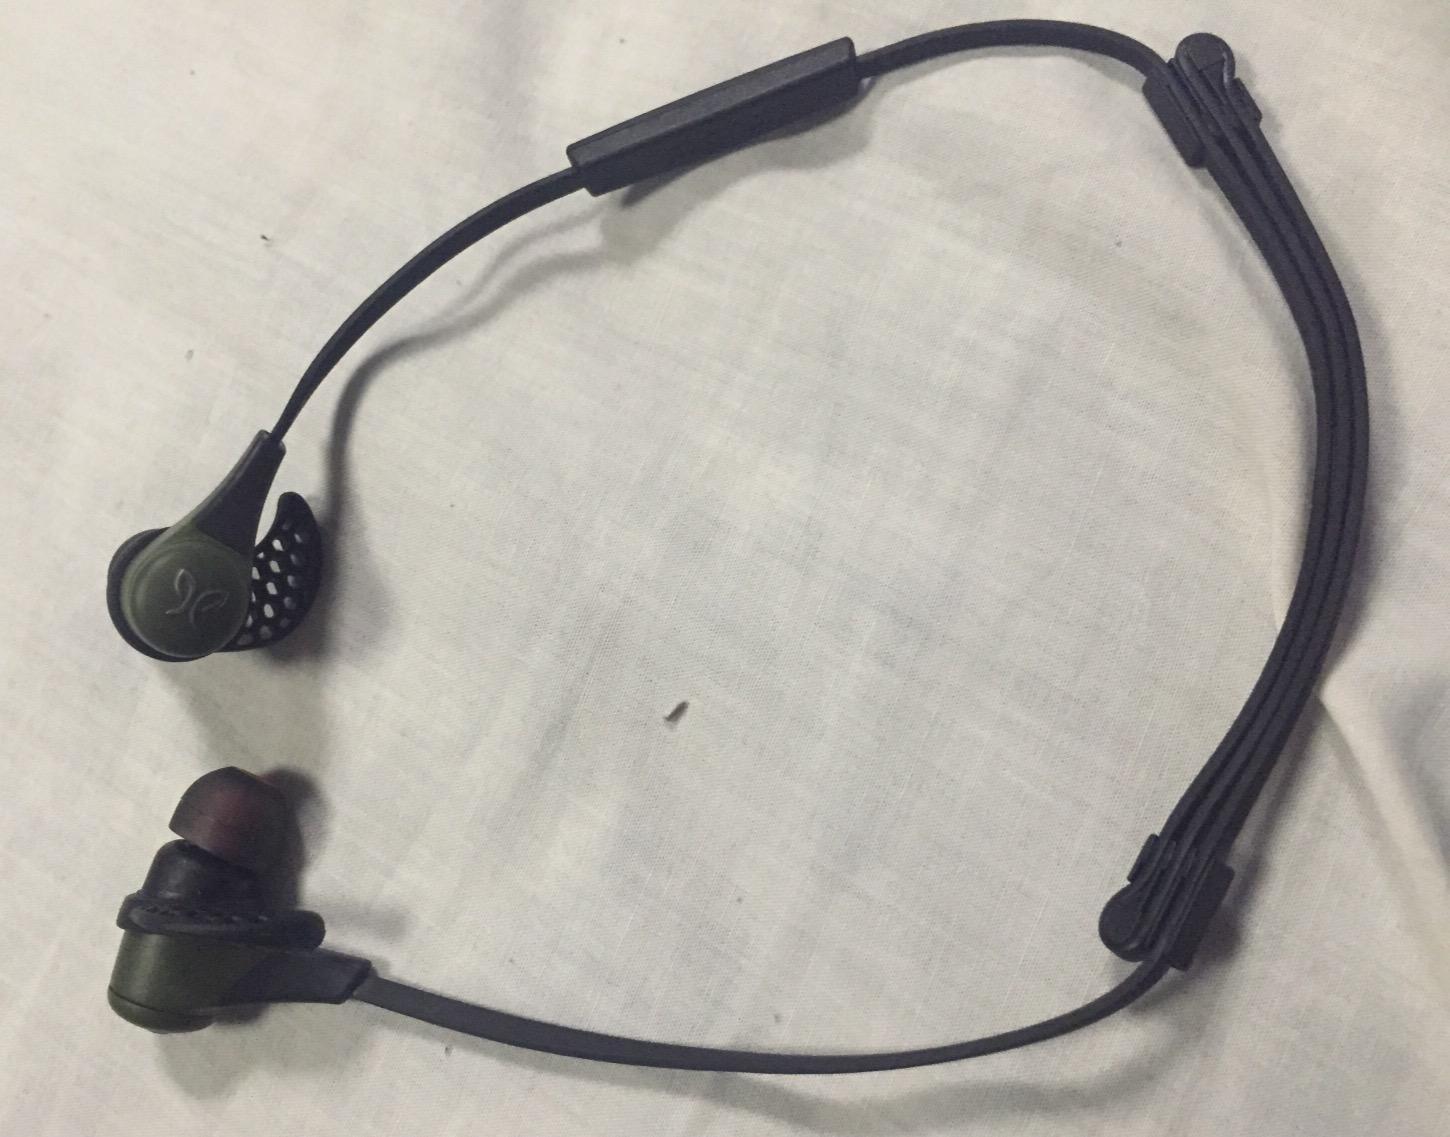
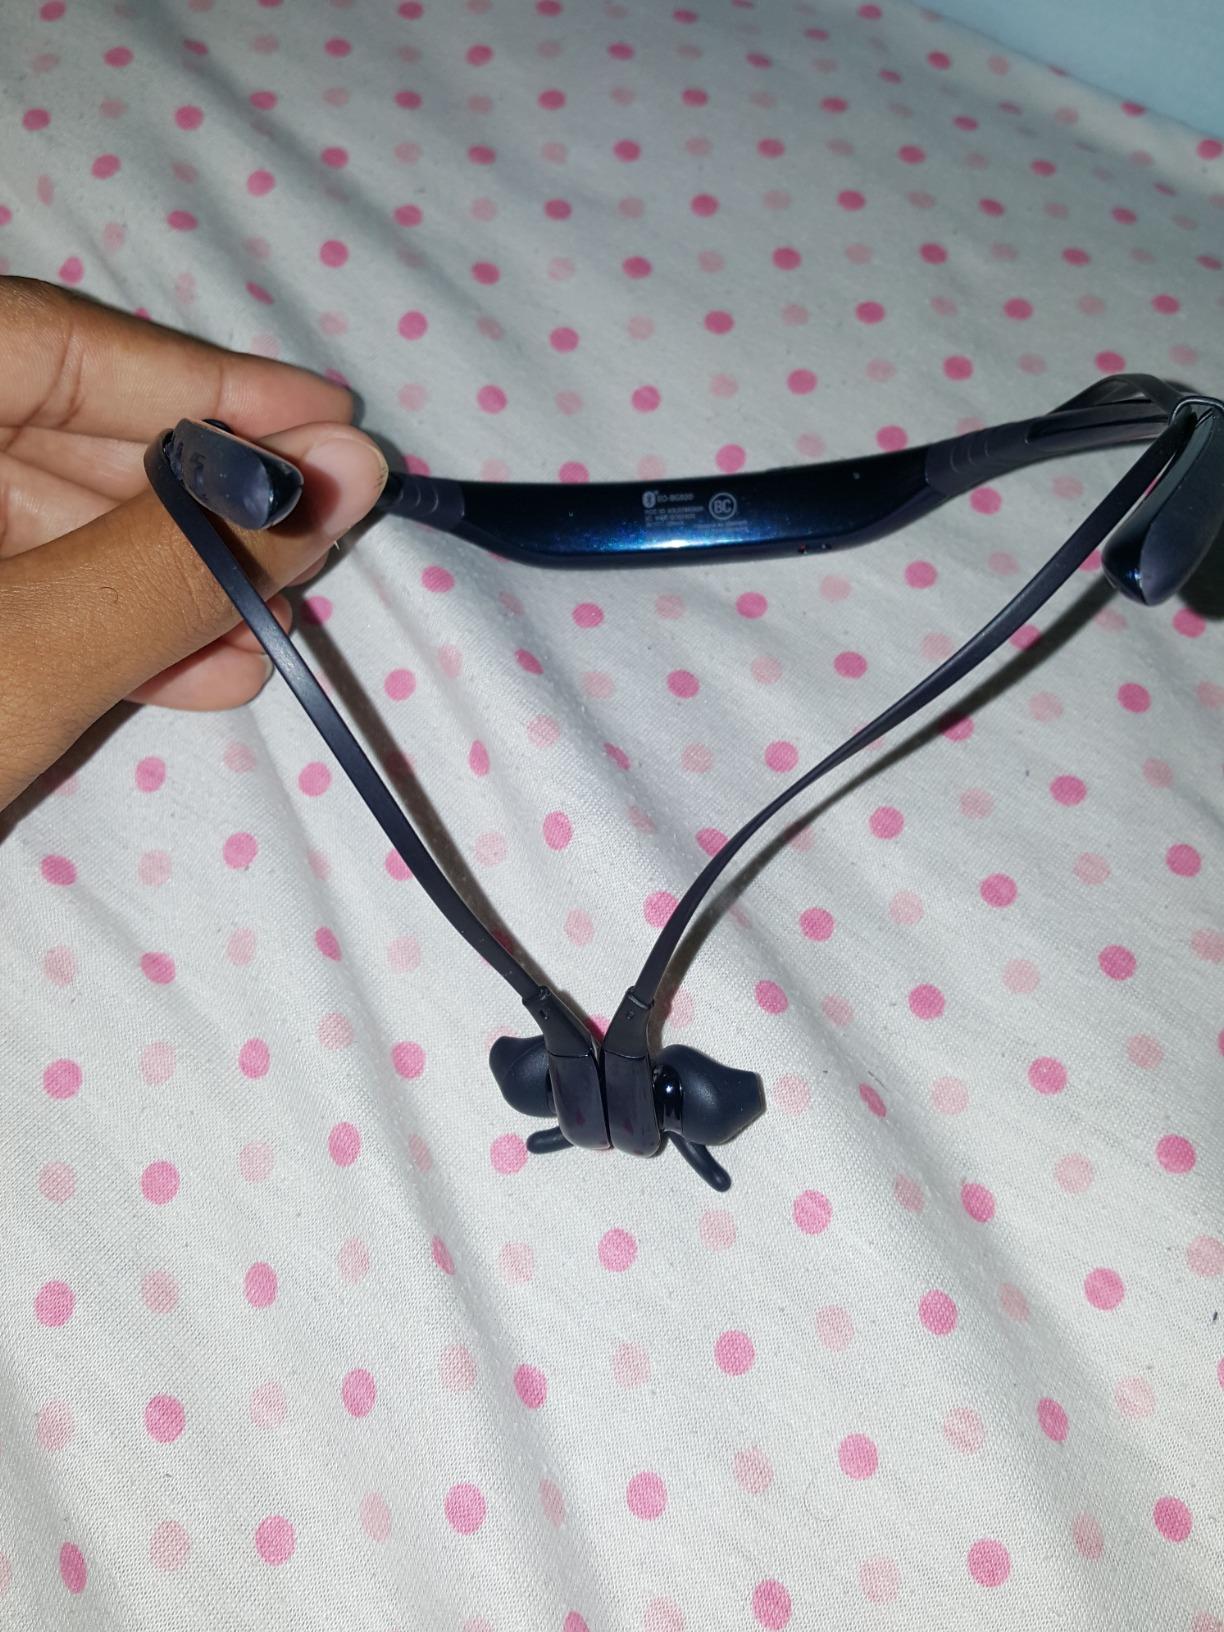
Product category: headphones
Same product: no